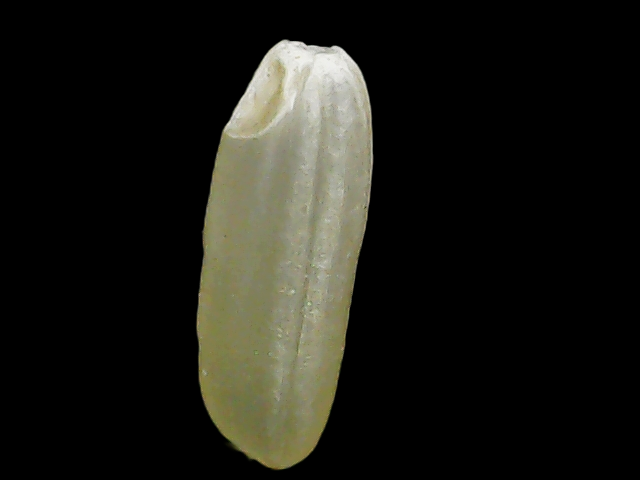
Rice variety: Binadhan11